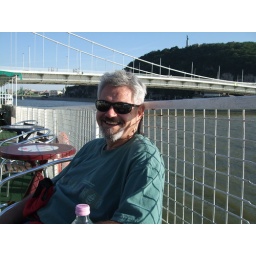
Brian in front of a bridge on our boat tour